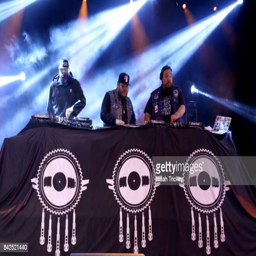
dance artist perform on the stage during tourist attraction